ICE L

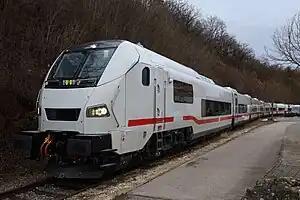
ICE L control car

ICE L is a long-distance loco-hauled push-pull train currently undergoing testing which is being manufactured by the Spanish company Talgo for the German train operator DB Fernverkehr. The name of the train was changed in 2021 from its previous working title ECx, with the L standing for low-floor entry. The trains form part of the manufacturer's "Talgo 230" family of trains. The Talgo Travca locomotives ordered for the service are designated DB Class 105. They will gradually replace the remaining oldest Intercity (IC) trains with an entry into service projected for late 2025 after several delays.